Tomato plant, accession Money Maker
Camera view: vertical (180 deg); turntable rotation: 300 degrees
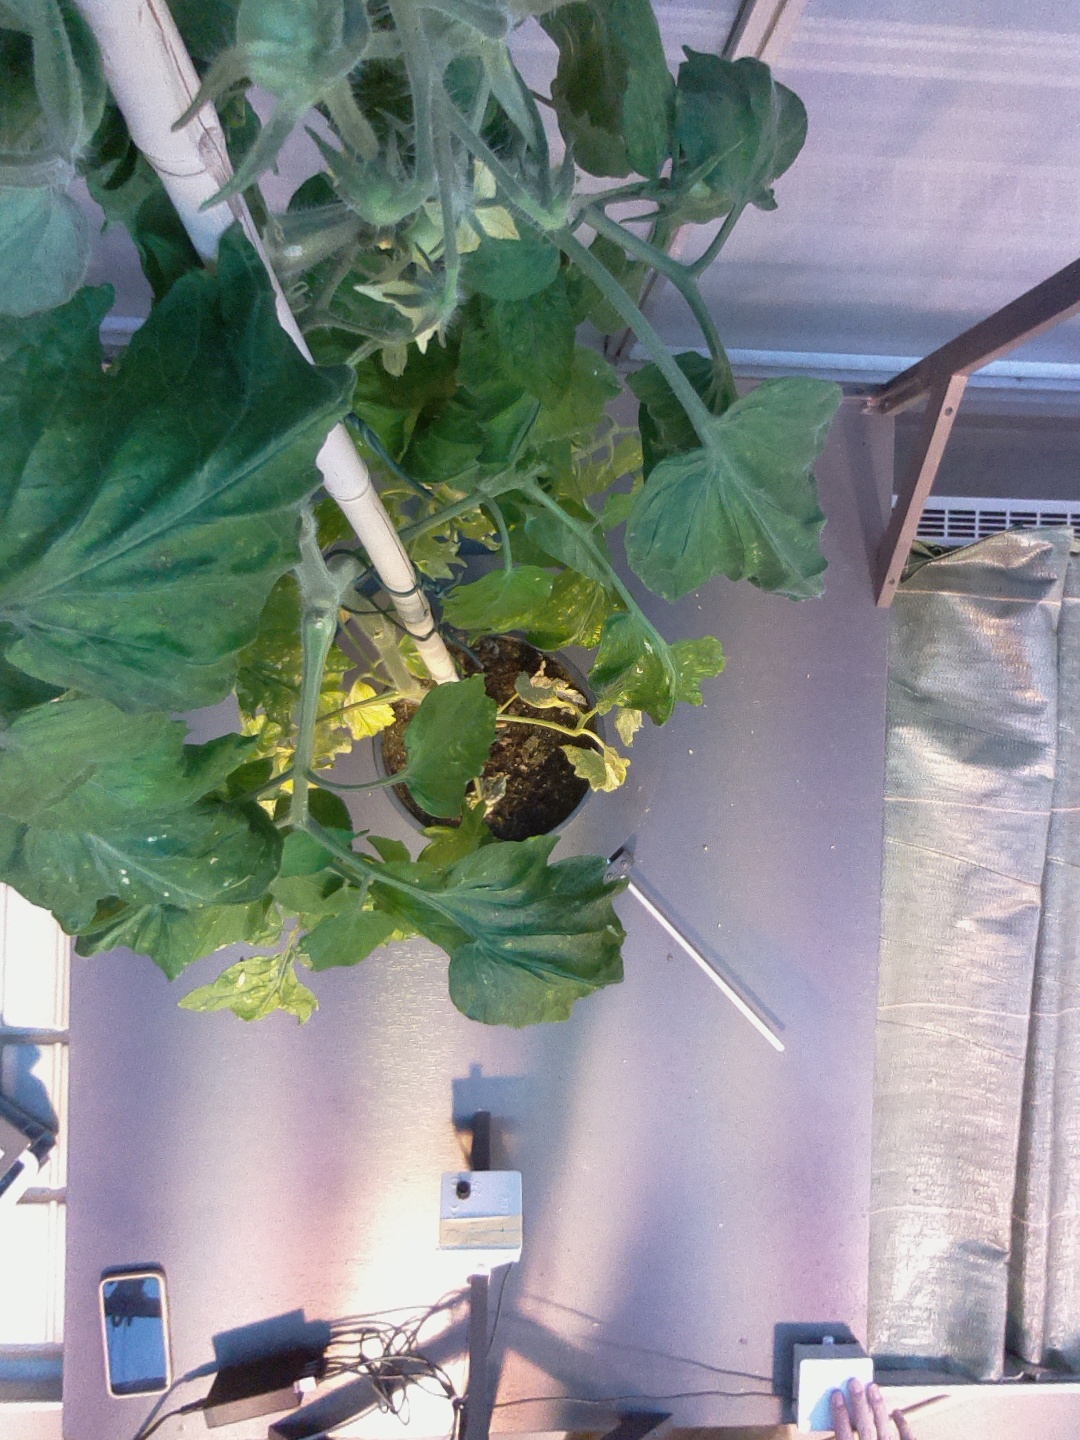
BBCH growth stage 70: Fruits at the main stem or branches visibles